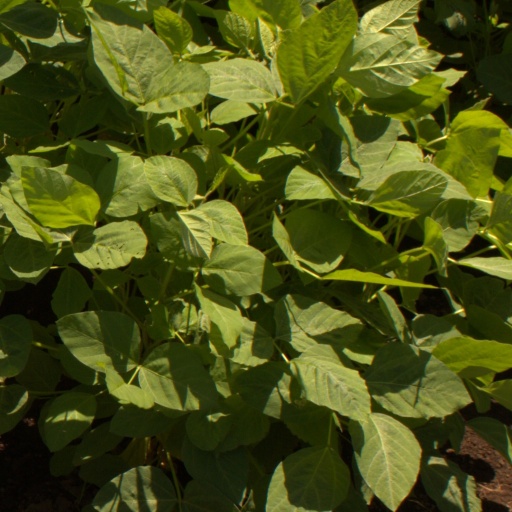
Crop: soybean